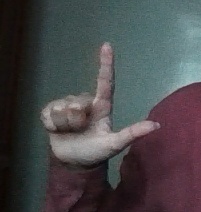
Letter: laam